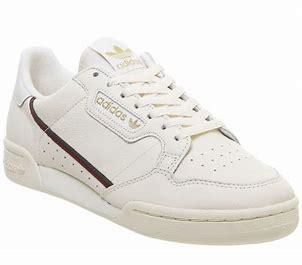
Brand: Adidas
Model: Continental 80